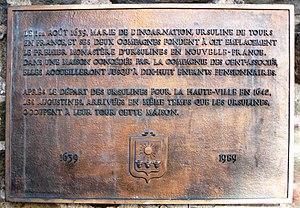
Plaque de la fondation du premier monastère des Ursulines en Nouvelle-France, Place Royale dans la Basse-Ville du Vieux-Québec. Texte de la plaque: Le 1er août 1639, Marie de l'Incarnation, ursuline de Tours en France et ses deux compagnes fondent à cet emplacement le premier monastère d'Ursulines en Nouvelle-France. Dans une maison concédée par la Compagnie des Cent-Associés, elles accueillent jusqu'à dix-huit enfants pensionnaires.Après le départ des Ursulines pour la Haute-Ville en 1642, les Augustines, arrivées en même temps que les Ursulines, occupent à leur tour cette maison.1639-1989
Marie Guyart, en religion Marie de l'Incarnation, née le 28 octobre 1599 à Tours et décédée le 30 avril 1672 à Québec, est une mystique ursuline et missionnaire catholique fondatrice des ursulines de la Nouvelle-France. Elle fonda également le premier couvent d’enseignement féminin en Amérique.